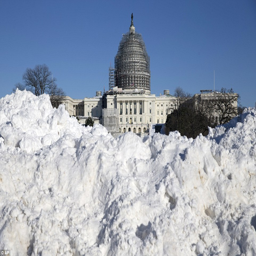
deep in snow : snow is piled in front , on sunday following the huge blizzard